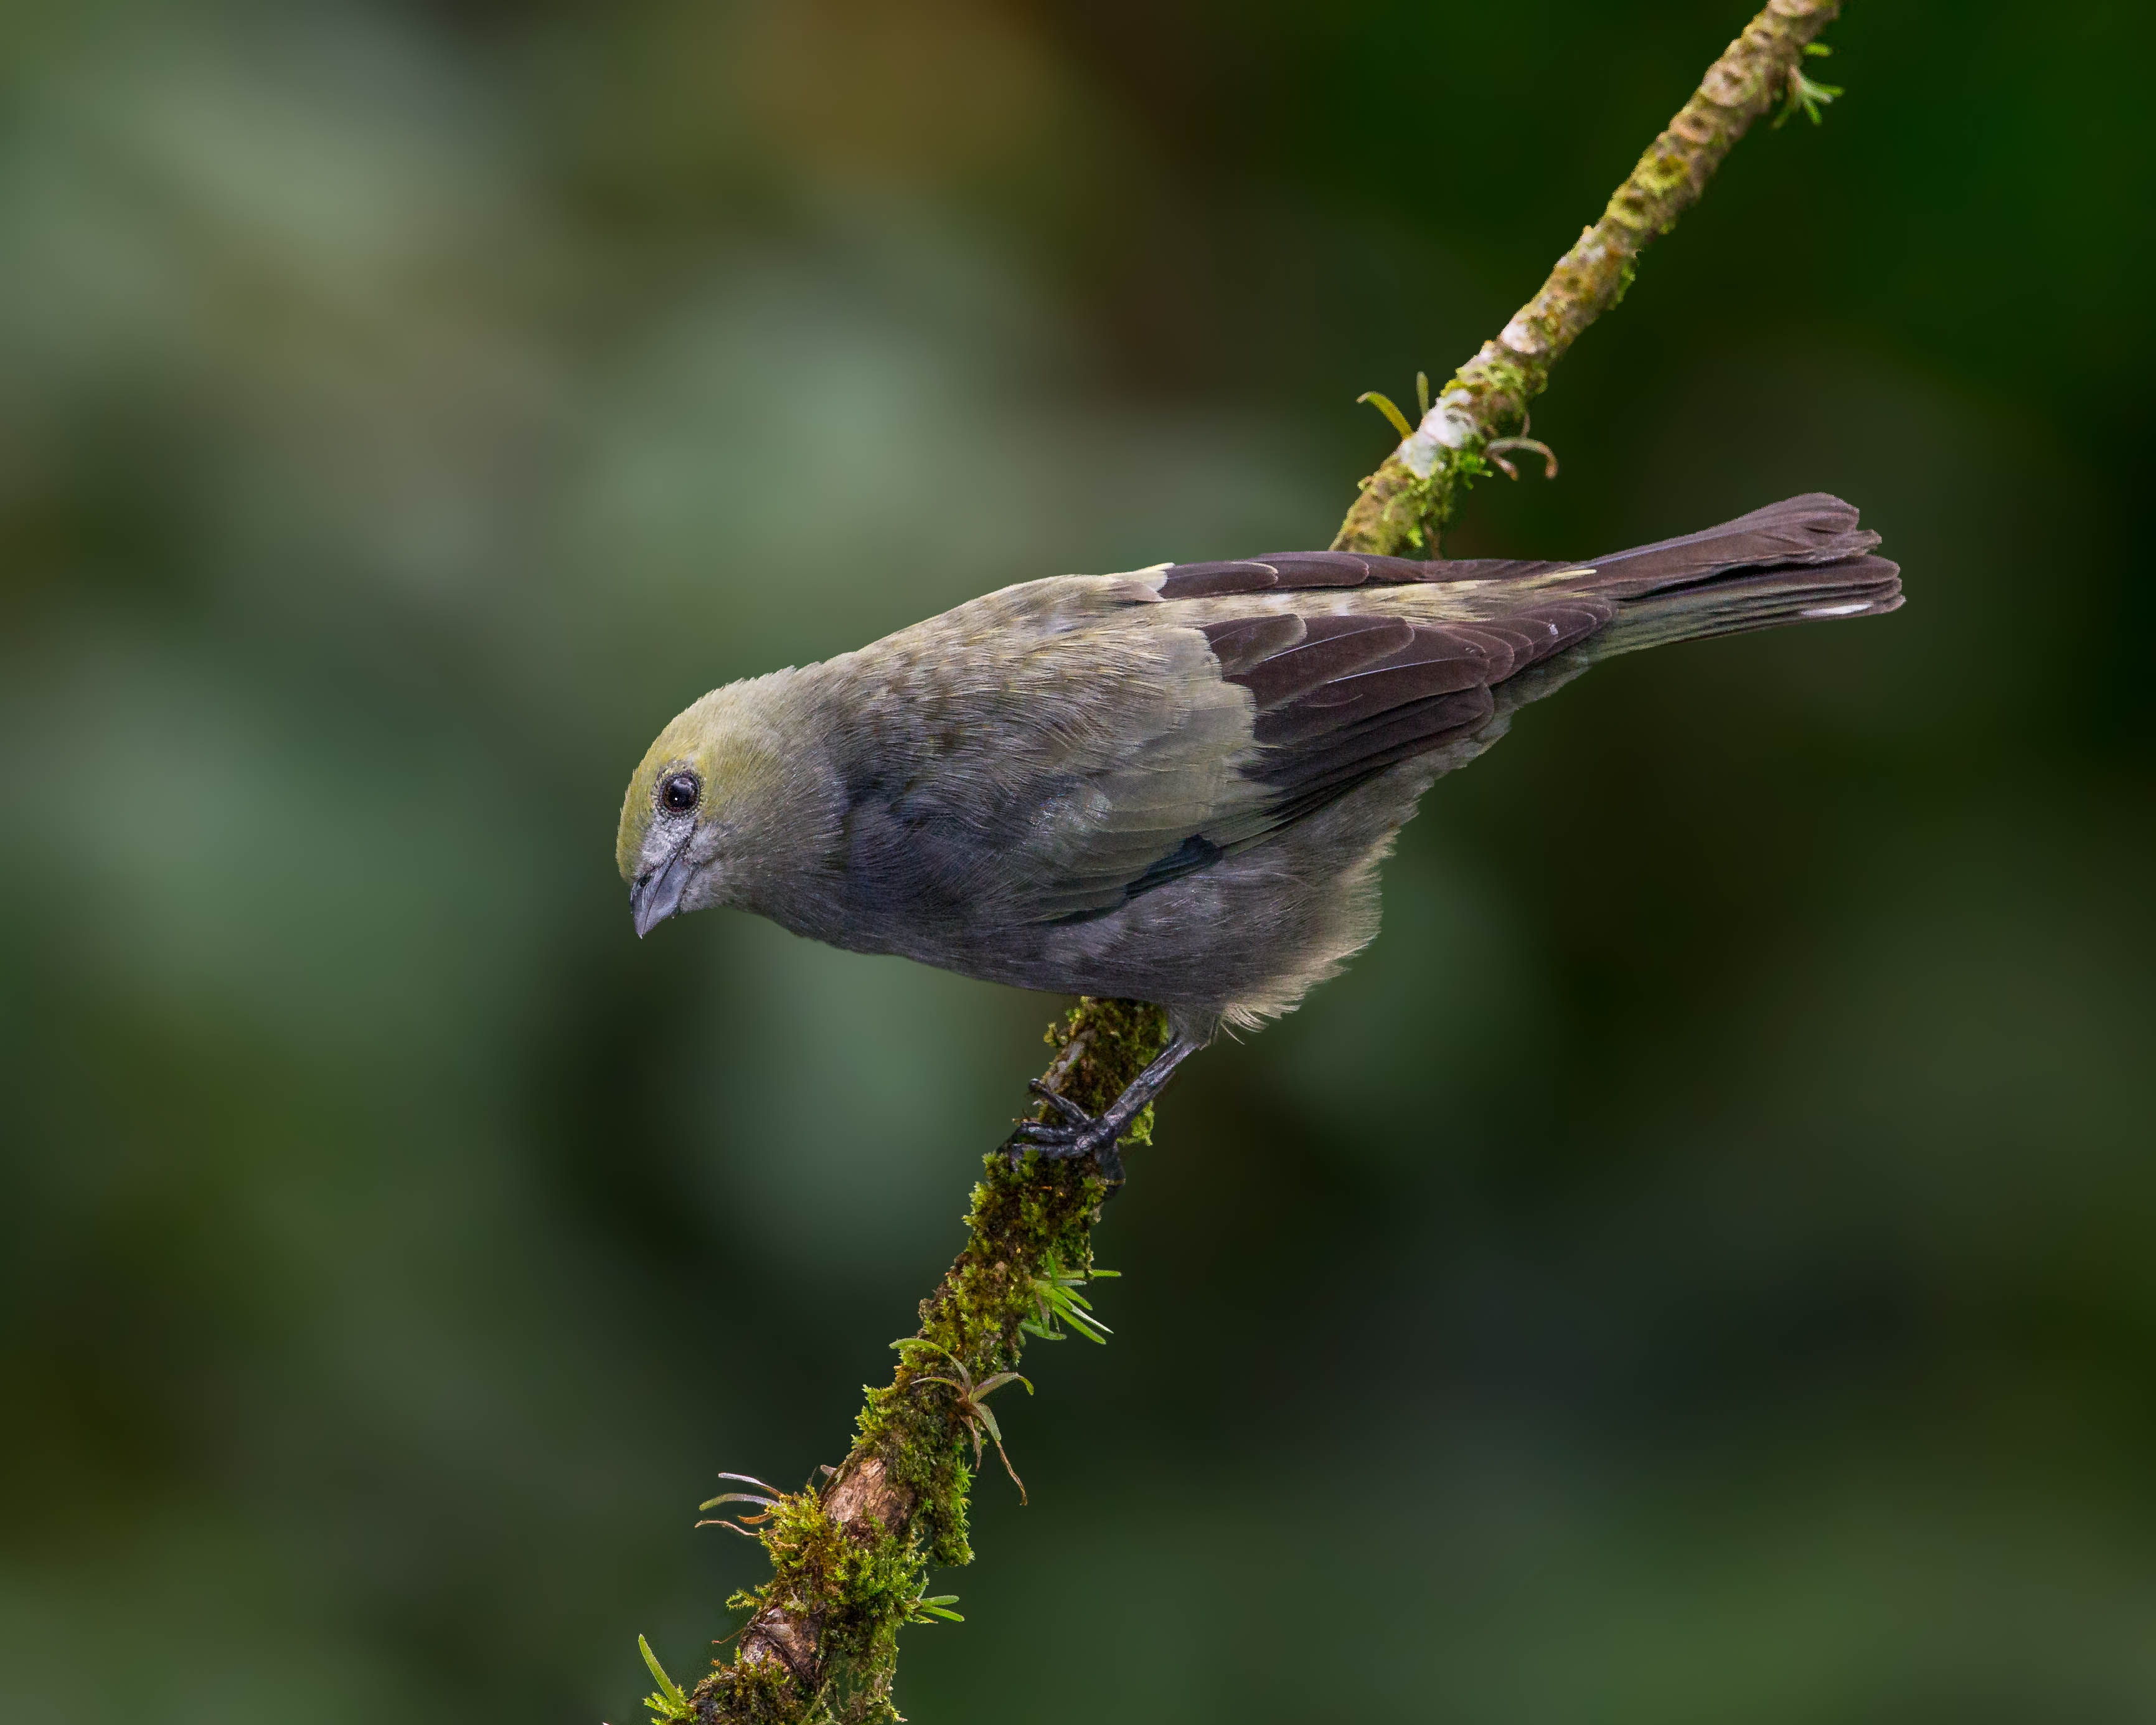
nature, branch, bird, wing, wildlife, beak, fauna, vertebrate, finch, andymorffew, morffew, naturethroughthelens, costarica, palmtanager, perching bird